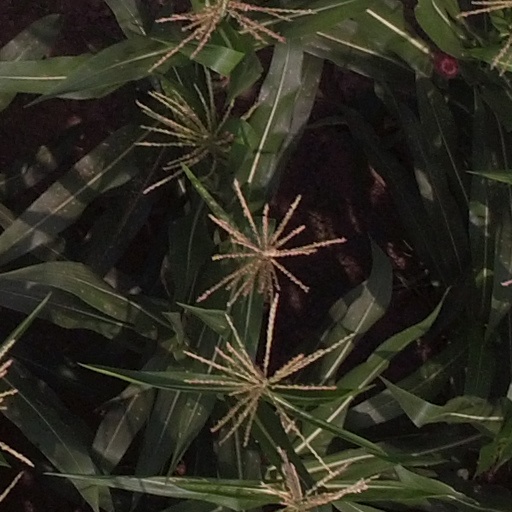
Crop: maize; corn